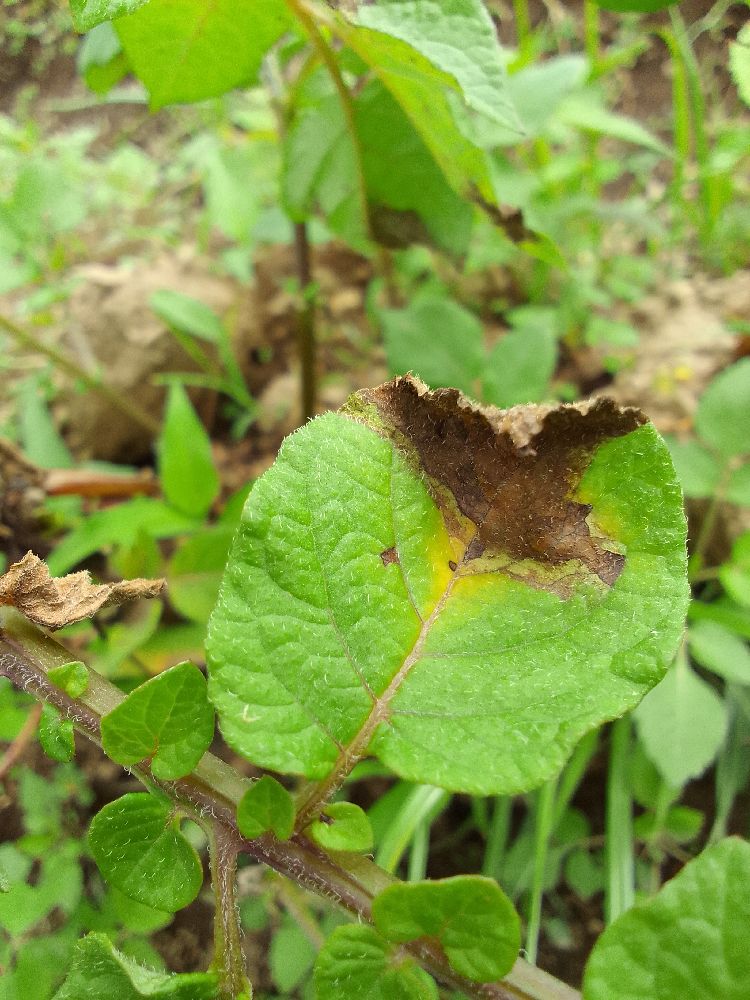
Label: Late blight